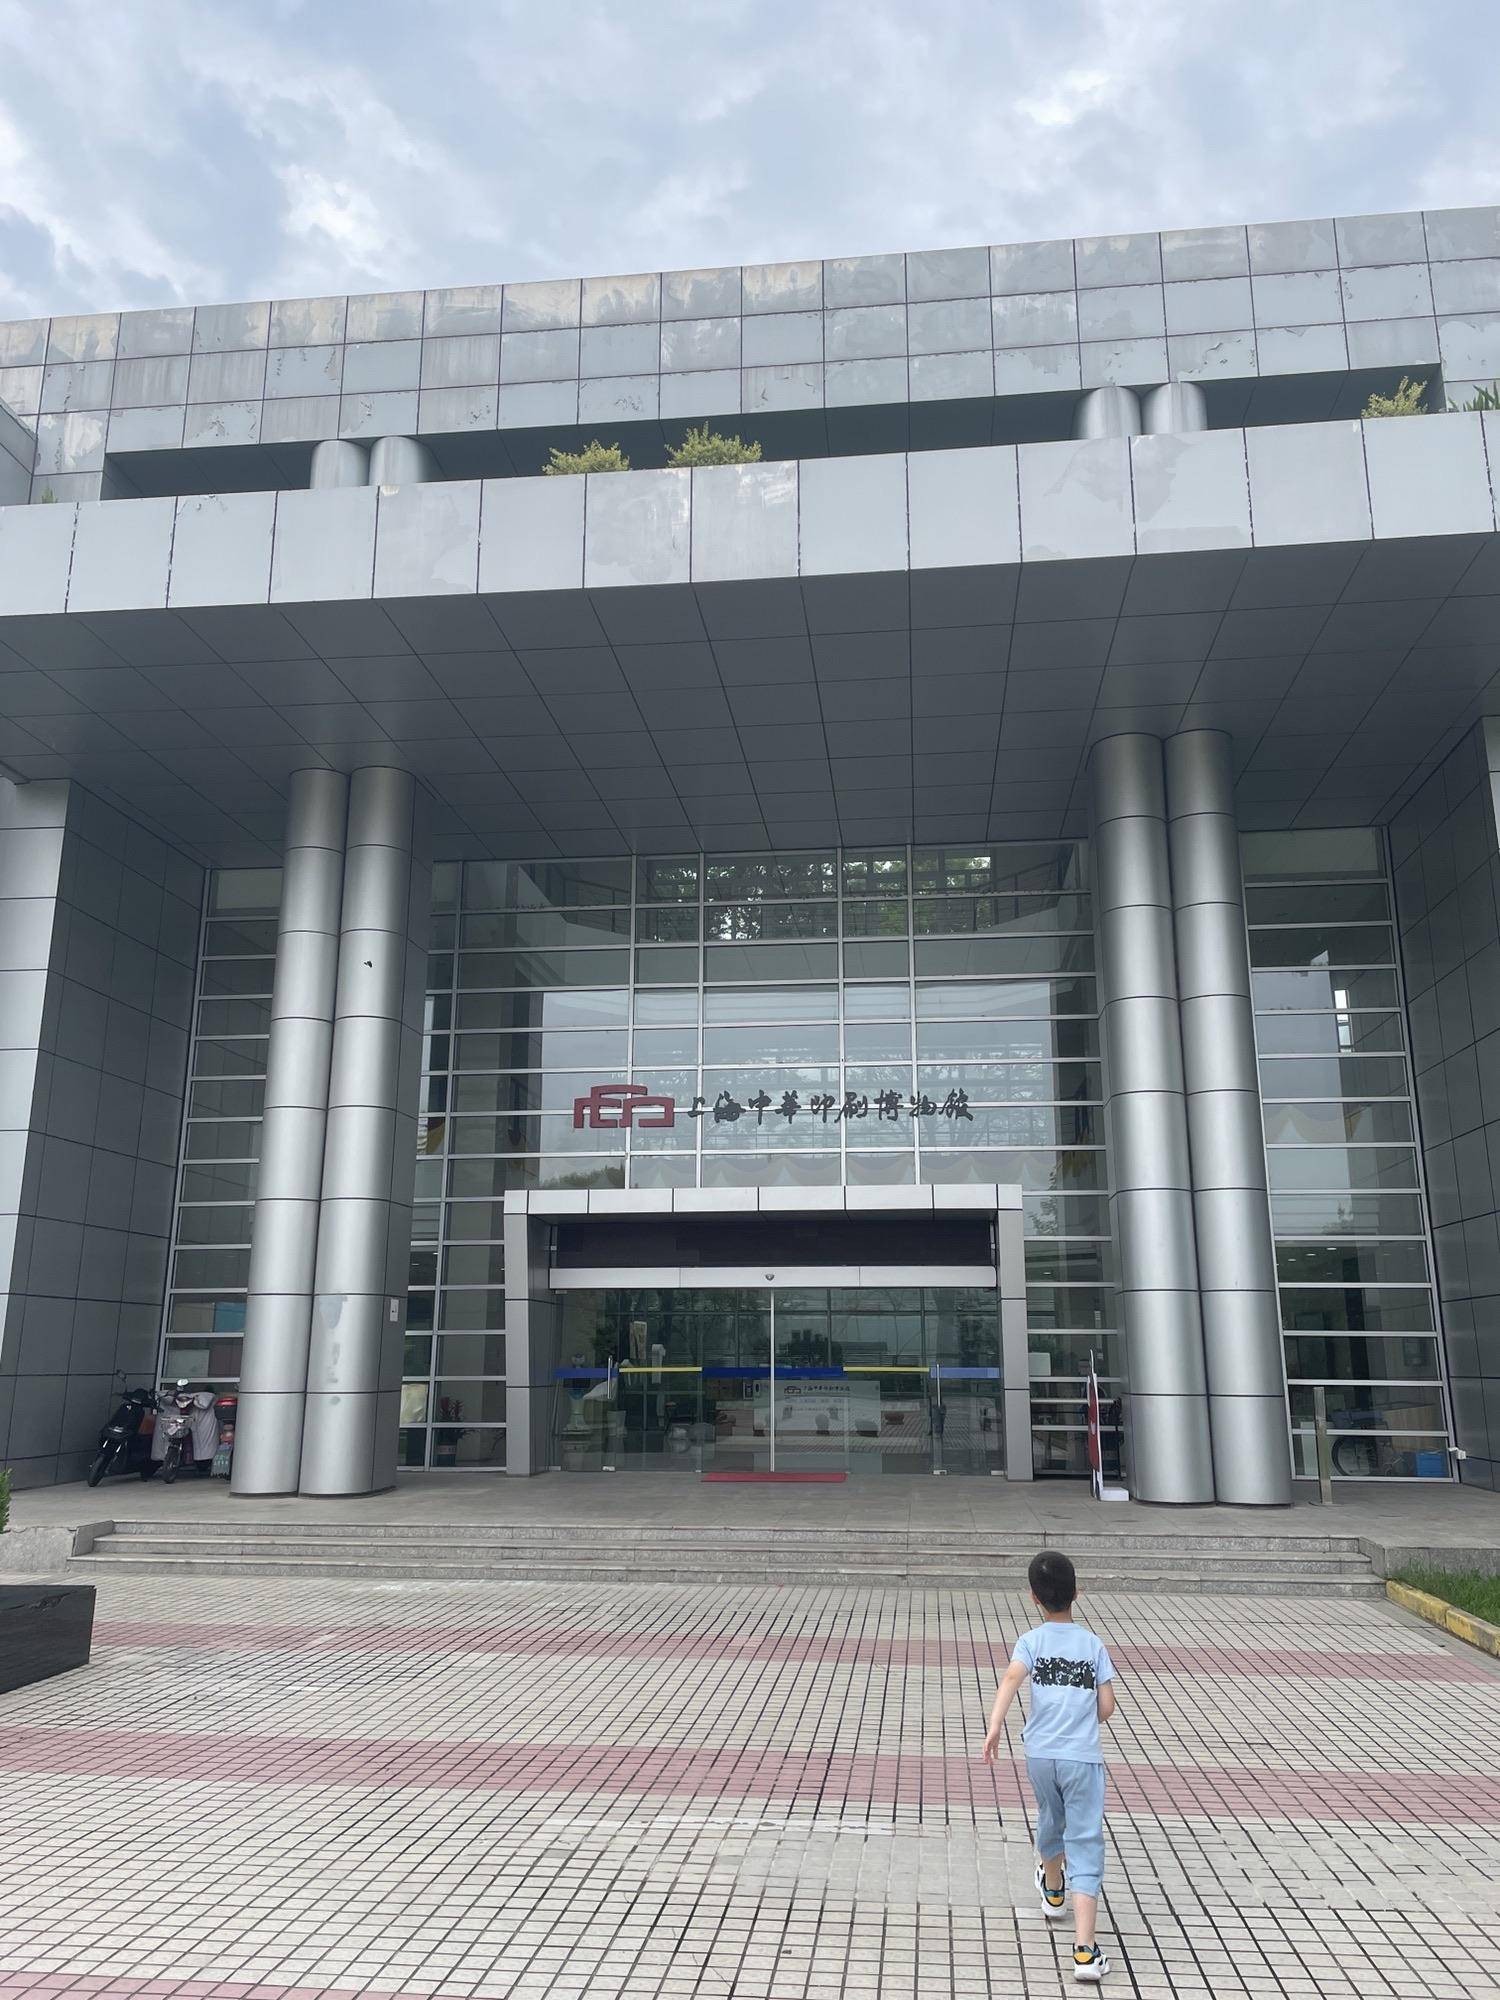
地标名称：上海中华印刷博物馆
所在城市：上海市·青浦区